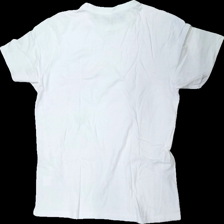
View: back
Type: T-shirt
Category: Men
Brand: Not in the list
Brand text on label: basic wear
Colors: White
Material: 100% bomull
Cut: C-collar
Size: L
Season: All
Stains: Minor
Damage: gult runt krage
Damage location: top center
Damage 2: smuts fläckar
Damage 2 location: bottom center
Price range: <50
Recommended usage: Export
Description: t-shirt